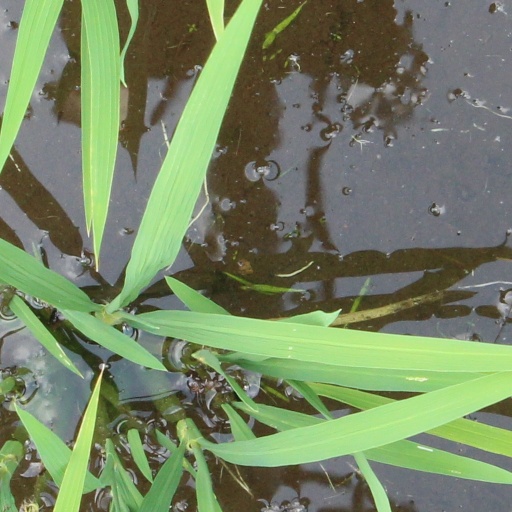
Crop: rice